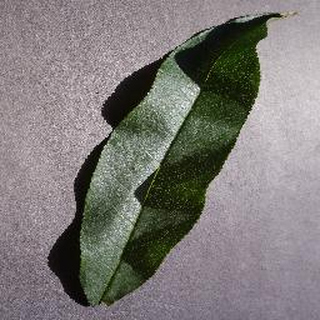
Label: healthy_peach